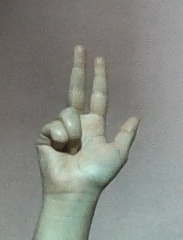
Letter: al